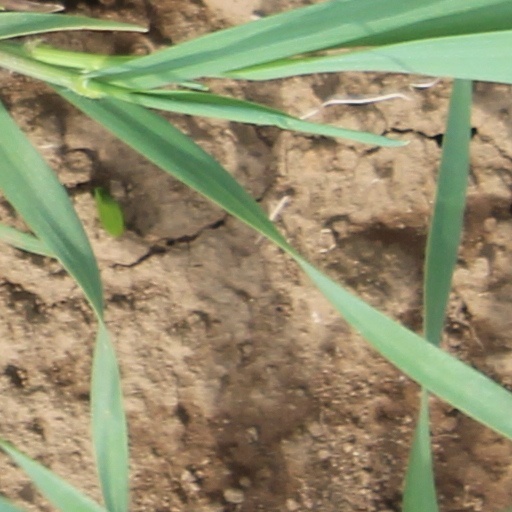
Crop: wheat